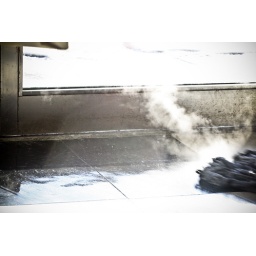
Real Feel today of -9 degrees. When Ryan was mopping the office floor today by the door the floor was actually steaming. It was crazy!